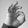
ASL letter: F